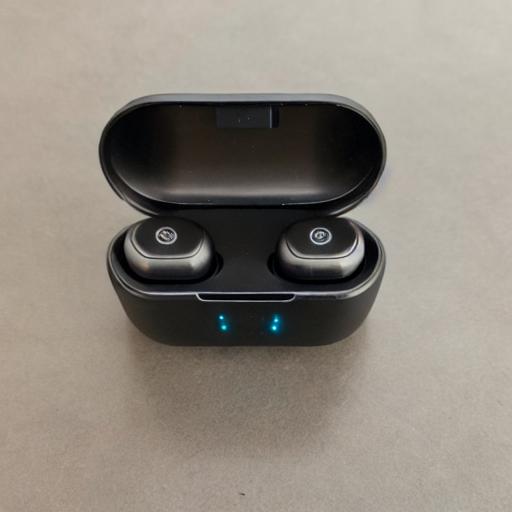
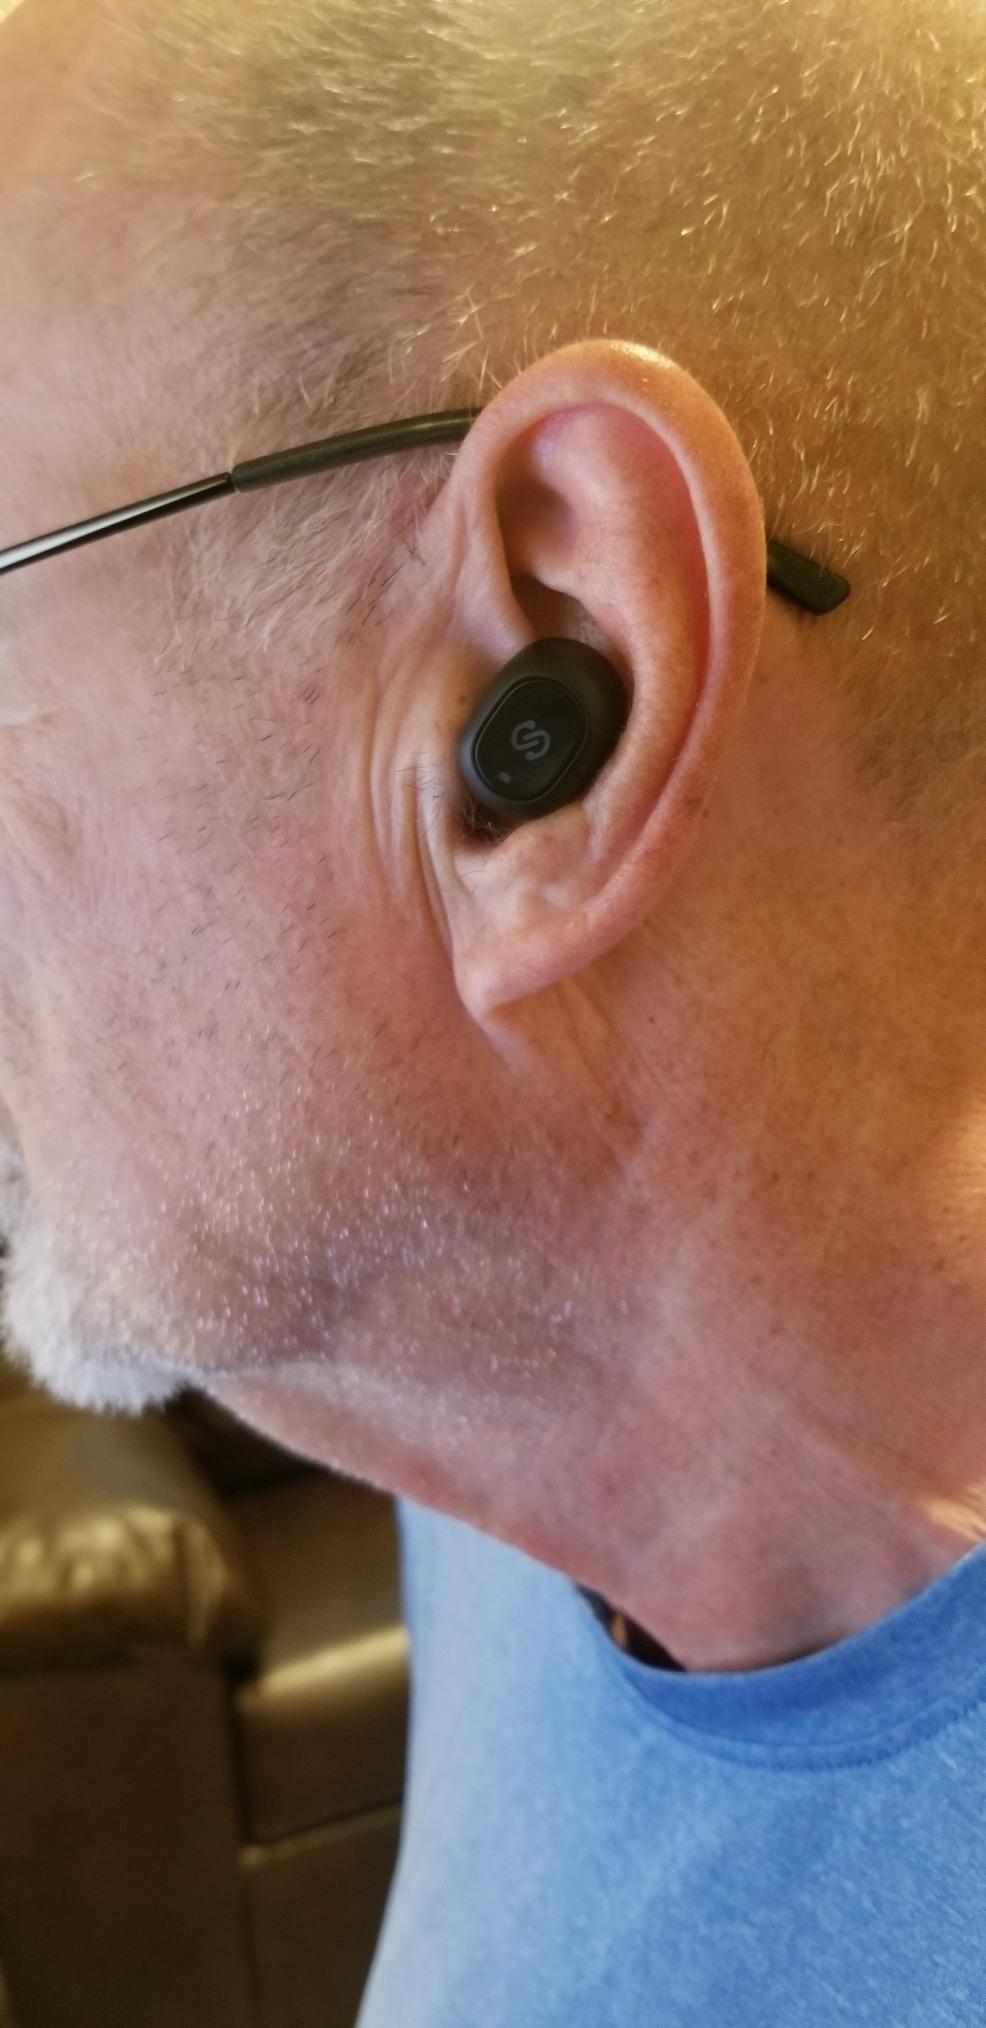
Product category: earbuds
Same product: no